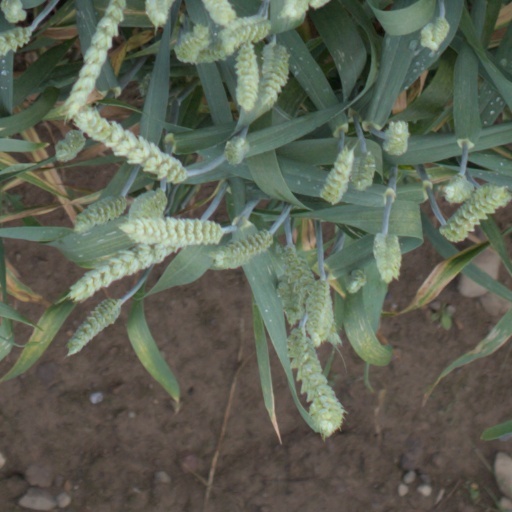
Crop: wheat